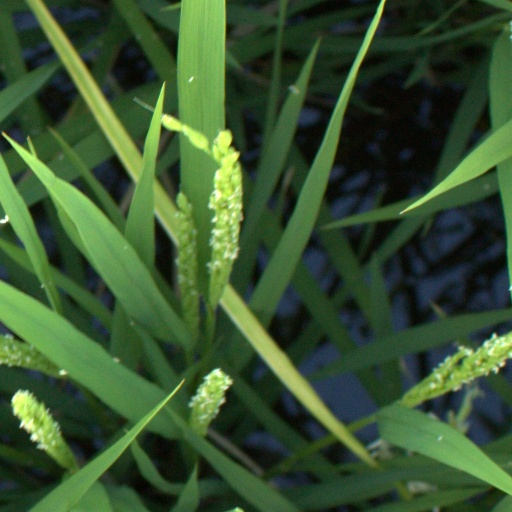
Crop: rice